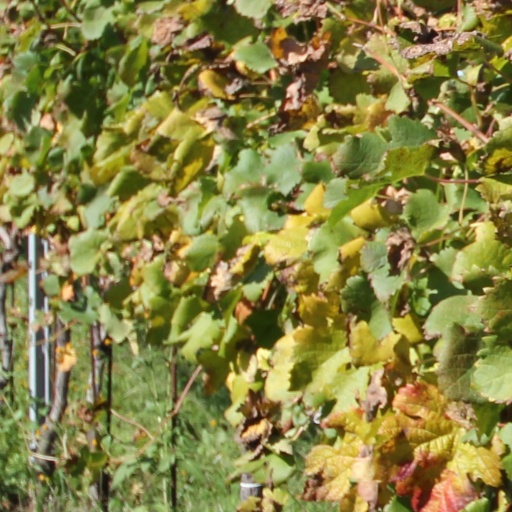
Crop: grape